Etude of the life of the Russian Tsars

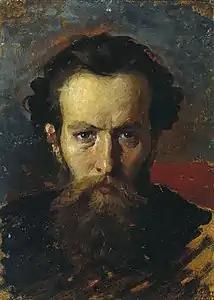
Vyacheslav Schwarz. "Self-portrait", before 1869

In the 1860s, Russian society became interested in Russian history. It took a prominent place in literature (there were plays about the Times of Troubles by Alexander Ostrovsky, a trilogy by Alexei Tolstoy...), numerous publications by great historical scholars in the magazines "Sovremennik" and "Otechestvennye Zapiski". At the same time, the opera "Boris Godunov" was conceived by Modest Mussorgsky. The interest in the past was largely due to the liberal reforms of Alexander II in the 1860s. The prevailing academic trend in history painting was unable to satisfy the demands of society, and its works seemed to contemporaries far removed from real life, becoming symbols of reaction or stagnation. The leading genre of Russian fine art became the genre art, with its topical themes and denunciatory character. The demands of public opinion for the renewal of the idea of history in Russian painting were formulated by the realist artist Ivan Kramskoy, the leader of the Petersburg Artists' Union and the Society for Travelling Art Exhibitions: Russia needs a historical artist "who will speak to the world in an understandable language to all peoples... an artist who will sense the historical moment in people's current lives".